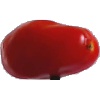
Label: Tomato 2